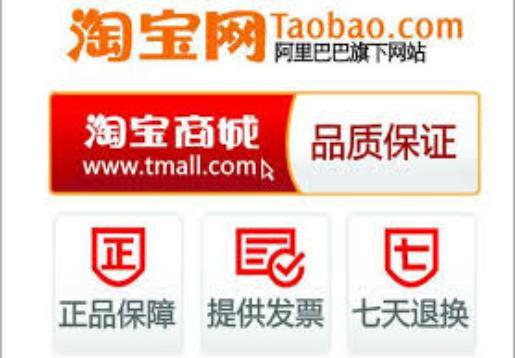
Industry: Others